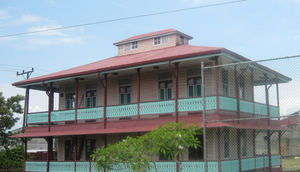
Puerto Limón ou Limón est une ville costaricienne, chef-lieu de la province du Limón. Il s'agit du plus important port du pays, situé sur la côte caraïbe et véritable centre économique et politique de toute la région. Sa population est estimée à 58 522 habitants en 2012.